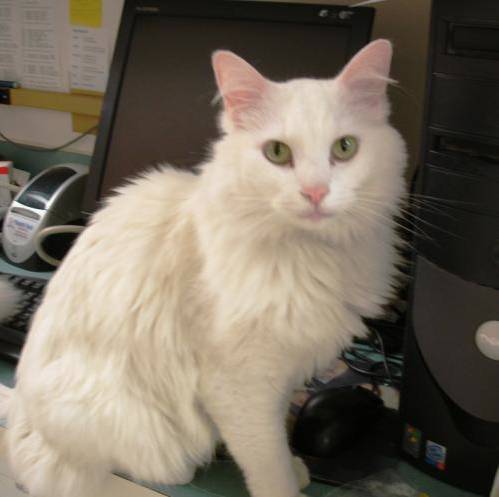
Label: cat